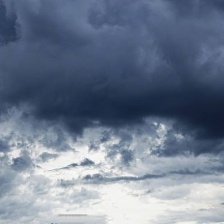
Cloud type: Nimbostratus